Mouvement Jeunes Communistes de France

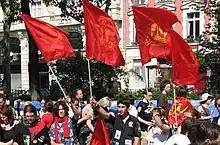
Jeunesse communiste demonstrators, May 2007

The MJCF was founded in 1920 as the "Fédération nationale des jeunesses socialistes-communistes de France", a split of the Youg socialists, under the auspices of the Tours Congress. Its secretary general is Léon Deffontaines, elected at the time of the national council of 27 January 2019. According to its own statistics, the movement counts 15,000 members in France.